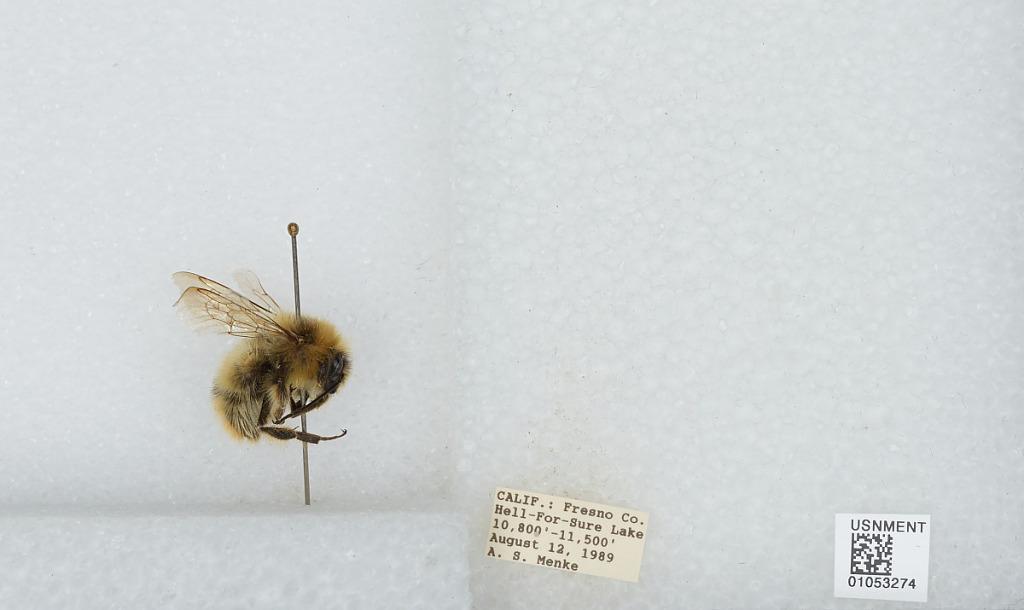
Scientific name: Bombus sp.
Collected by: A. Menke
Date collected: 1989-8-12
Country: United States
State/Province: California
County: Fresno
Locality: Hell For Sure Lake
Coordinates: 37.1386, -118.801